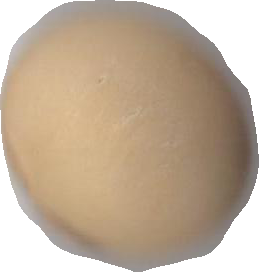
Variety: Dega